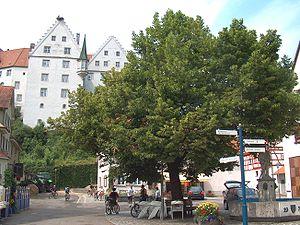
Scheer est une ville située en République fédérale d'Allemagne dans le Land du Bade-Wurtemberg.